The Best of Henry Kuttner

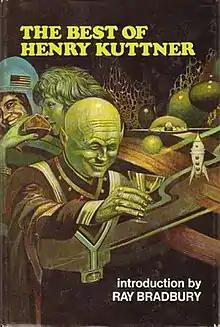
Cover of first edition

The Best of Henry Kuttner is a collection of science fiction and fantasy short stories by American author Henry Kuttner. It was first published in hardback by Nelson Doubleday in February 1975 and in paperback by Ballantine Books in April of the same year as a volume in its Classic Library of Science Fiction. The book was reissued in trade paperback by Del Rey/Ballantine in March 2007 under the alternate title The Last Mimzy: Stories. and in ebook by Gateway/Orion in May 2014 and Diversion Books in August 2014. It was later gathered together with "Fury" and "Mutant" into the omnibus collection "Fury / Mutant / The Best of Henry Kuttner", issued in trade paperback and ebook by Gollancz in December 2013. It has also been translated into Spanish.